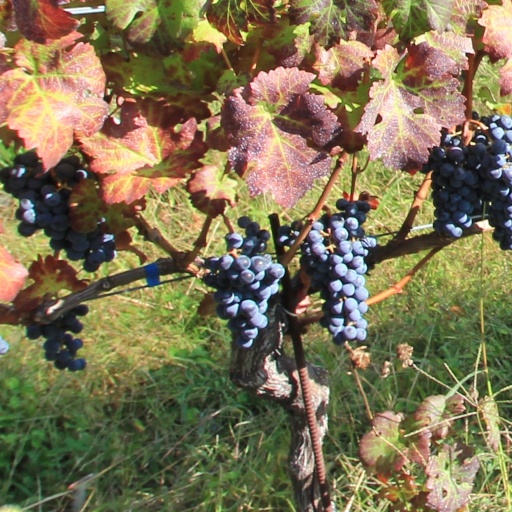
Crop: grape